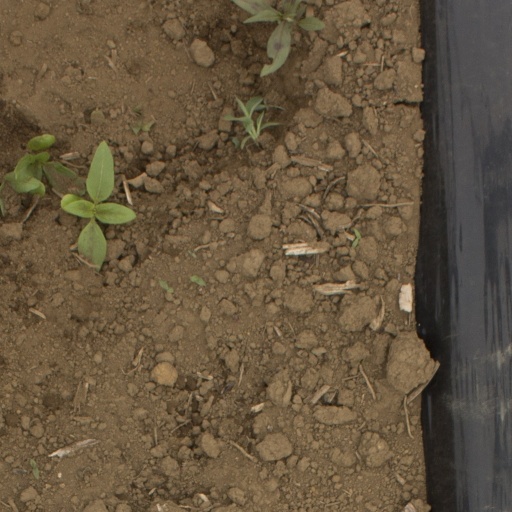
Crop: Jerusalem artichoke